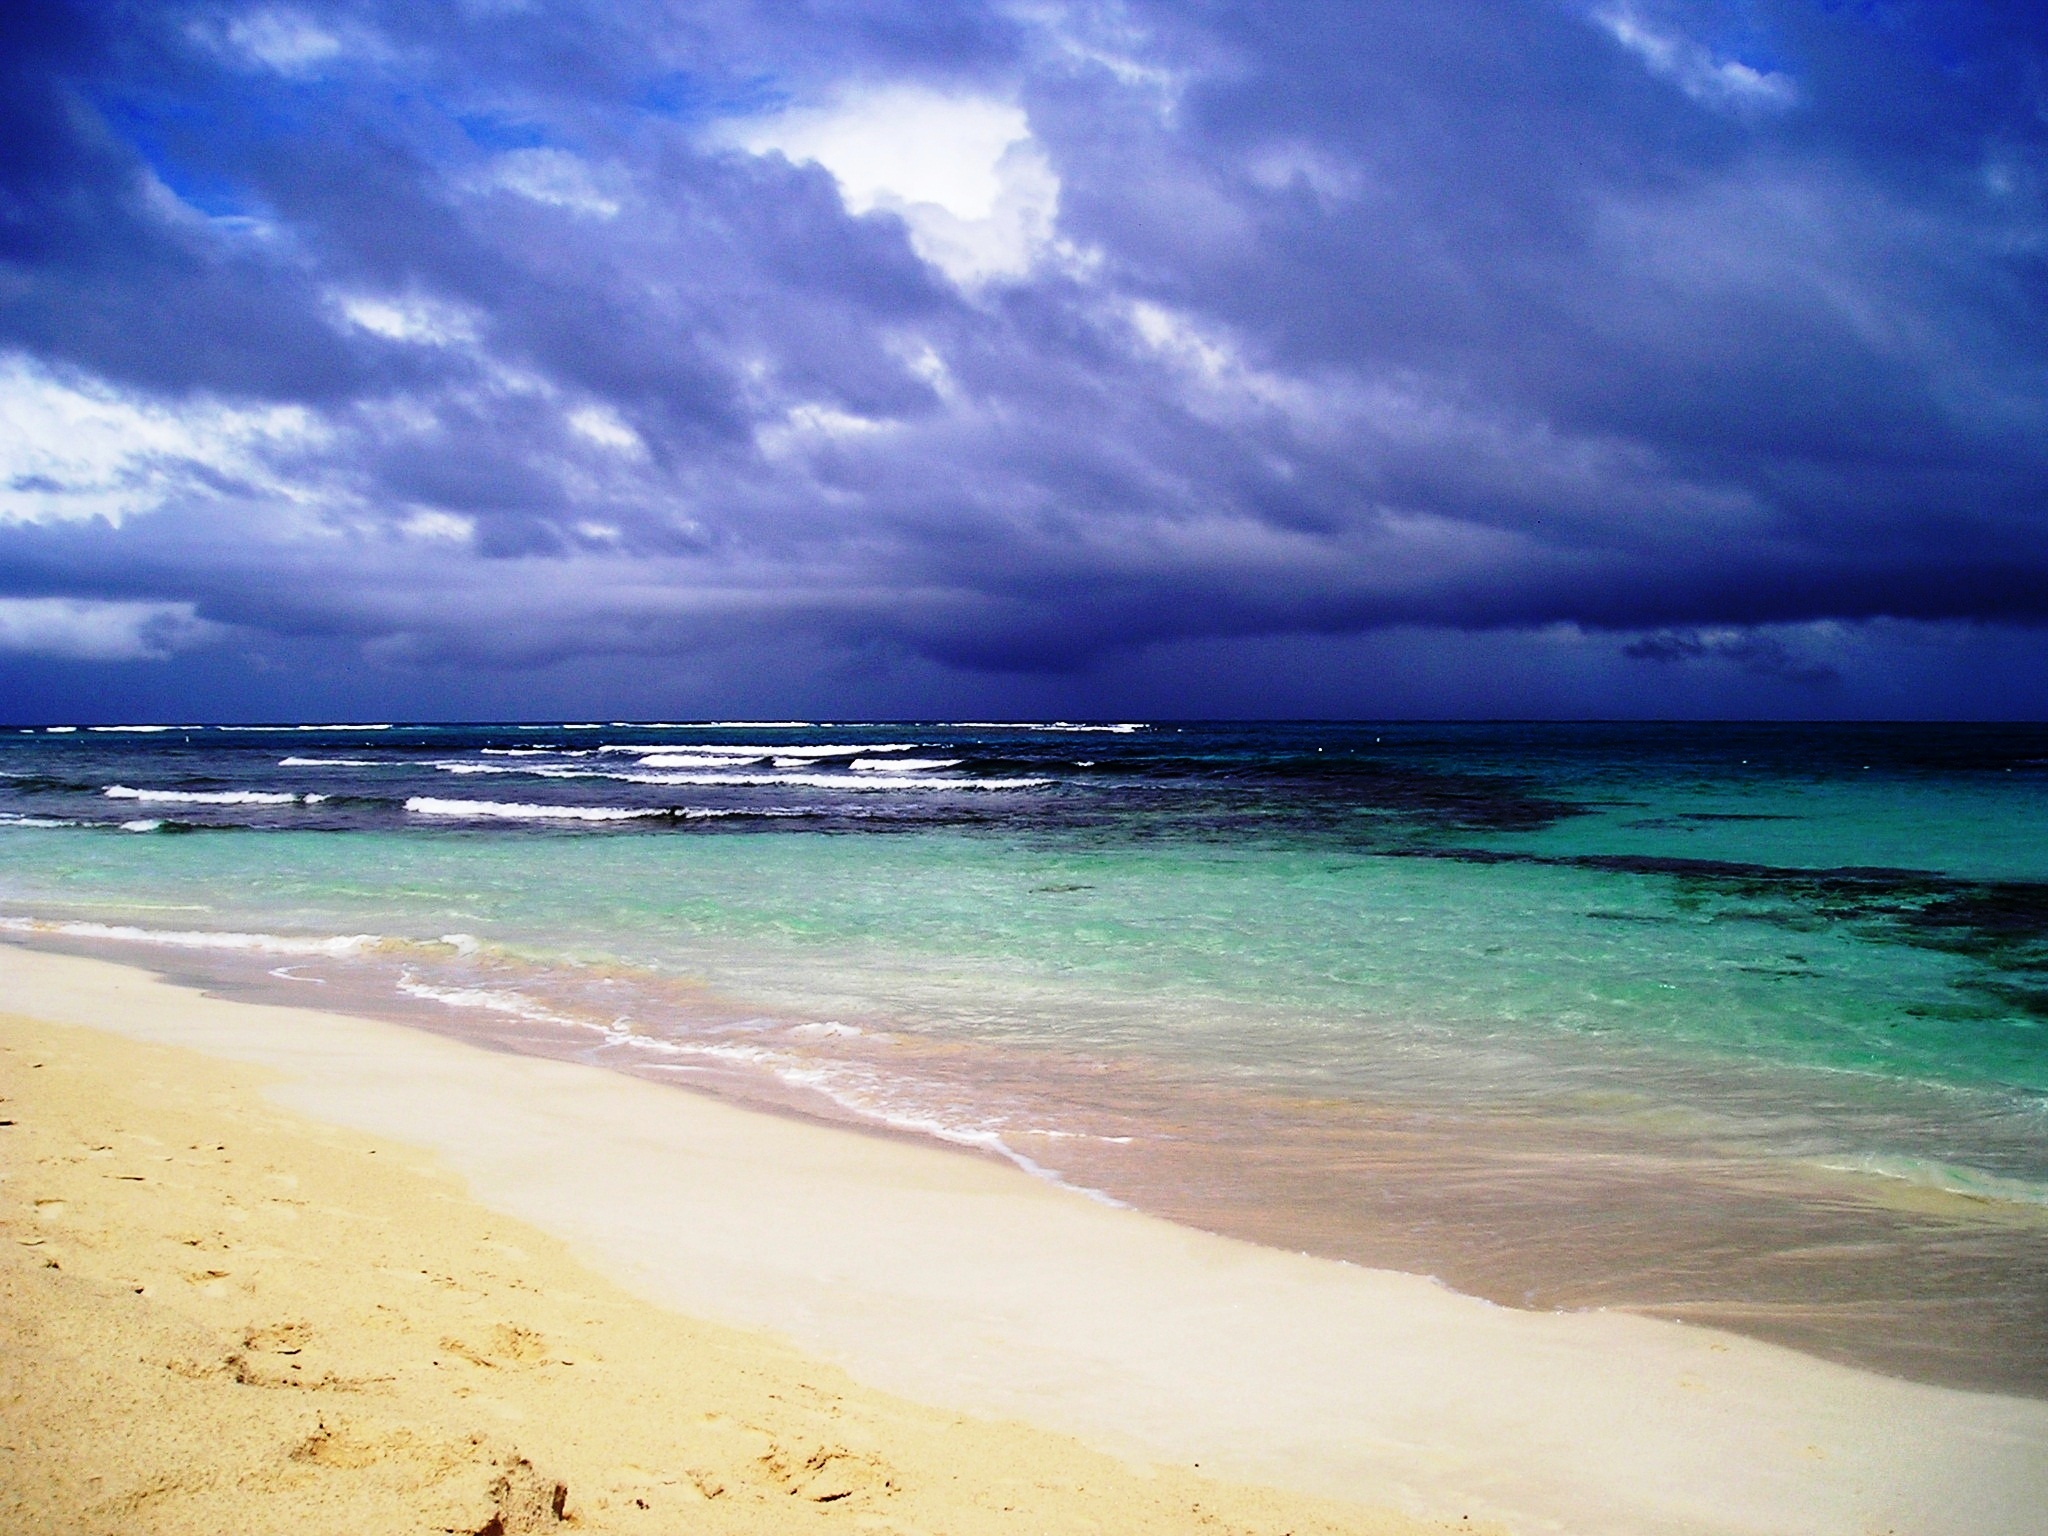
beach, landscape, sea, coast, water, sand, ocean, horizon, cloud, sky, sunlight, shore, wave, vacation, dusk, tropical, bay, body of water, flamenco, caribbean, tropics, cape, puerto rico, wind wave